Mark Hanna

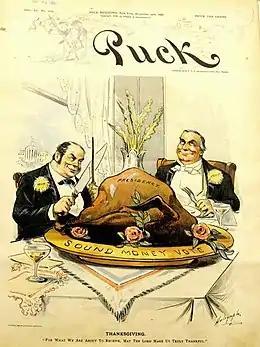
A political cartoon in color. Two caricatured gentlemen in suits sit at a table with large, exaggerated cutlery, a colossal turkey before them, marked "Presidency". The plate bears the words, "Sound money vote". "For what we are about to receive," says the man on the left, holding the carving knife with a look of deceitful intrigue, "May the Lord make us truly thankful."

In late October, Hanna wrote to Harrison, thanking him for his campaigning efforts, "The outlook is generally encouraging, and I feel there is no doubt of our success." On Tuesday, November 3, the voters had their say in most states. McKinley won 271 electoral votes to Bryan's 176. The Democratic candidate won in the South and in the western states except California and Oregon. Bryan was also successful in his native Nebraska and neighboring Kansas and South Dakota. McKinley swept the populous northeastern states and the Midwest. He had hoped to end sectionalism, but his only successes in the "Solid South" were in the border states of Delaware, Maryland, West Virginia and Kentucky. McKinley took 51.0% of the vote, the first presidential majority since Grant in 1872; the intense voter interest in the campaign resulted in a turnout of 79.3%. On election night, Hanna wired from Cleveland to Canton, "The feeling here beggars description ... I will not attempt bulletins. You are elected to the highest office of the land by a people who always loved and trusted you."